Ivanovism

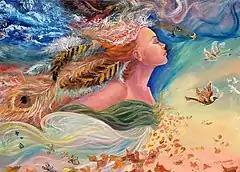
Personified divine "Nature" is the focus of Ivanovite theology. In this picture, personified Nature in a painting by adherents of the other Rodnover movement of the Anastasians.

Scholars of the study of religions have classified Ivanovism variously as a nature religion, a philosophy, and a system of health. The scholar Boris Knorre defined Ivanovism as an autochthonous Slavic new religious movement combining Slavic paganism with some Christian concepts, and a worldview in line with the theories of "energism" and "noospherology". The scholar S. I. Ivanenko ascribed Ivanovism to the "movements of spiritual and physical improvement", while other scholars have emphasised its similarities with Taoism, yogic traditions, and other Eastern religions, while recognising its isolated Russian origins. Some scholars including Alexey V. Gaidukov characterised Ivanovism as a movement of deep ecology, essentially an animism based on the deification of natural elements and on the attribution of healing properties to them, while O. V. Aseyev described it as a system of "health promotion, rituals and healing magic" aimed at "mastering the mystical forces of nature". The scholar Kaarina Aitamurto cited Ivanovism among the movements of Rodnovery (Slavic Neopaganism) built on Russian folklore, noting that it had an influence on the other Rodnover movement of Peterburgian Vedism. The scholar Natalya V. Prokopyuk noted that despite being considerably different from other forms of Rodnovery in its doctrines, Ivanovism shares with other Rodnover movements the idea of a return to the natural world — seen as a source of spiritual strength —, the belief in reincarnation and the idea that by merging with the natural world one may see and steer past and future lives, and the tendency of believers to live in village communities. She also proposed that Ivanovism is ascribable to the broader trend of Russian New Age.